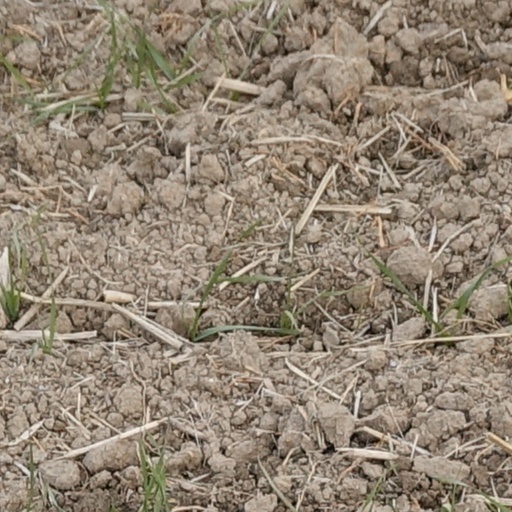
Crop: wheat